Easter Bilby

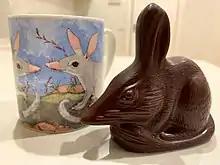
A bilby made of chocolate with other bilbies printed on a mug

The Easter Bilby is an Australian alternative to the Easter Bunny and chocolate bunnies. Bilbies are native Australian marsupials that are endangered. To raise money and increase awareness of conservation efforts, bilby-shaped chocolates and related merchandise are sold within many stores throughout Australia as an alternative to Easter bunnies.